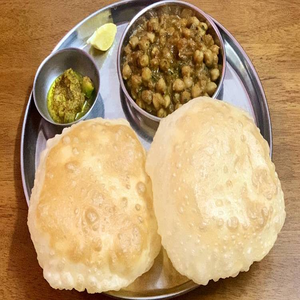
Dish: cholebhature